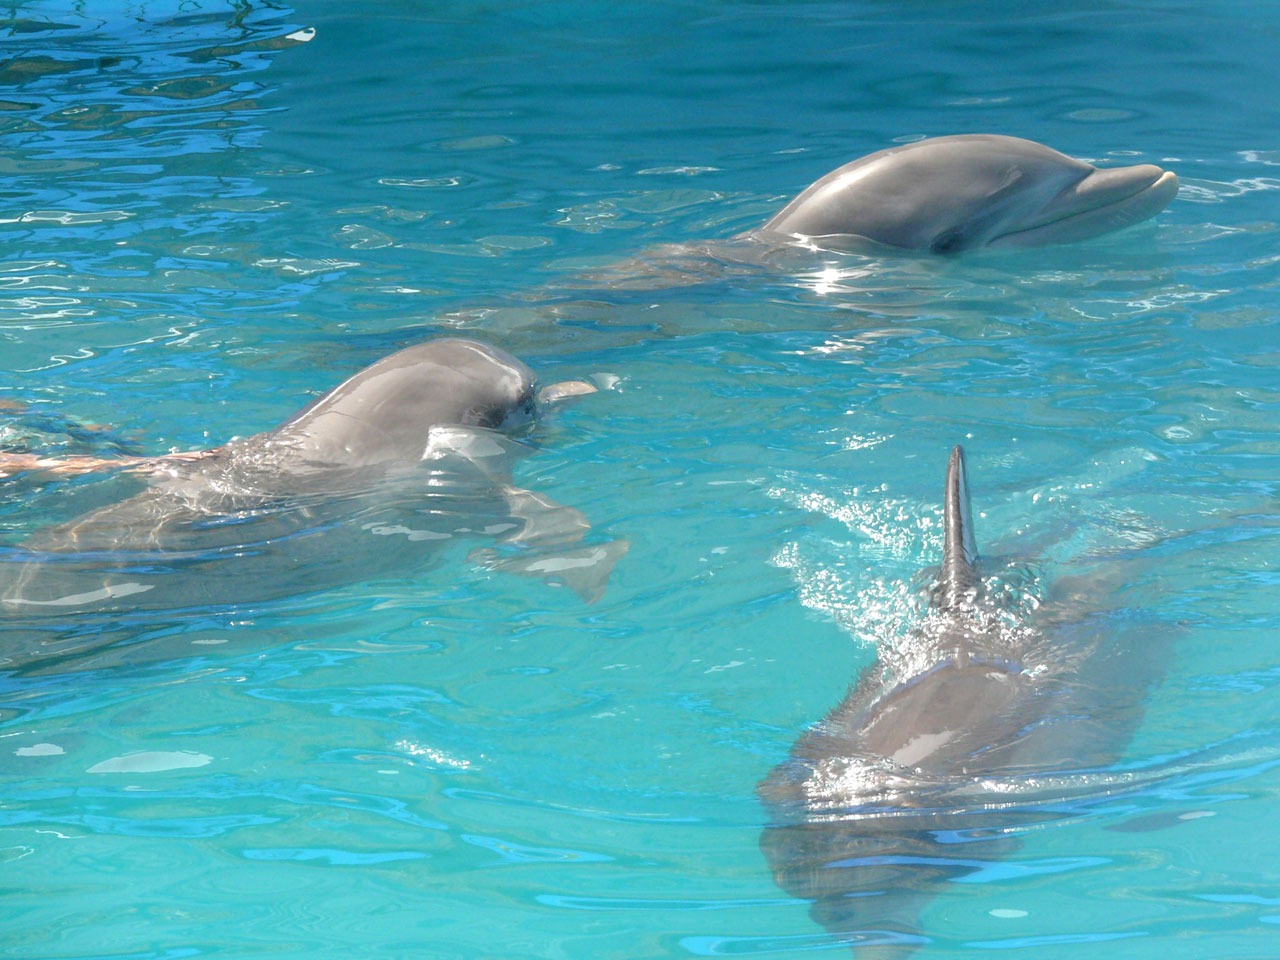
beach, sea, animal, country, summer, pool, biology, holiday, mammal, three, vertebrate, beautiful, dominican, republic, dolphin, exotic, dolphins, marine mammal, marine biology, spinner dolphin, whales dolphins and porpoises, stenella, common bottlenose dolphin, short beaked common dolphin, rough toothed dolphin, tucuxi